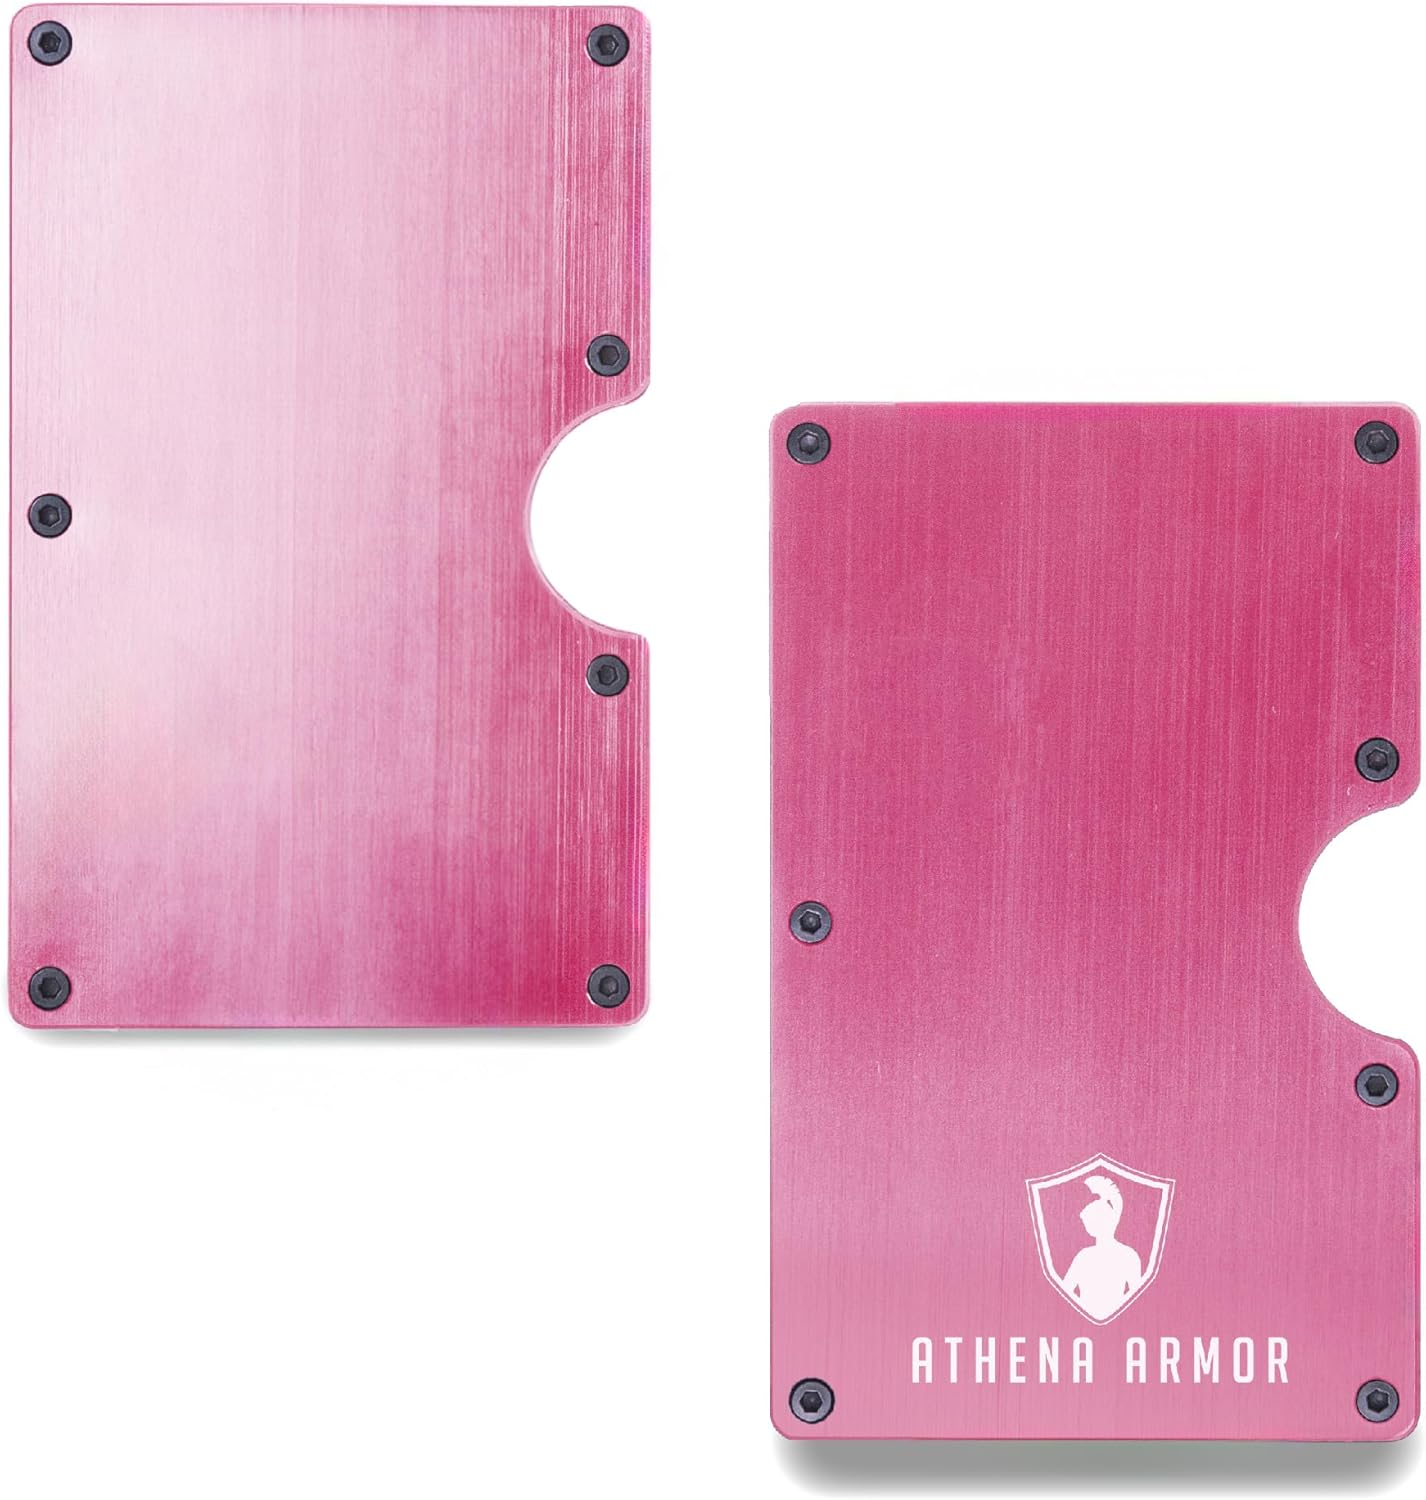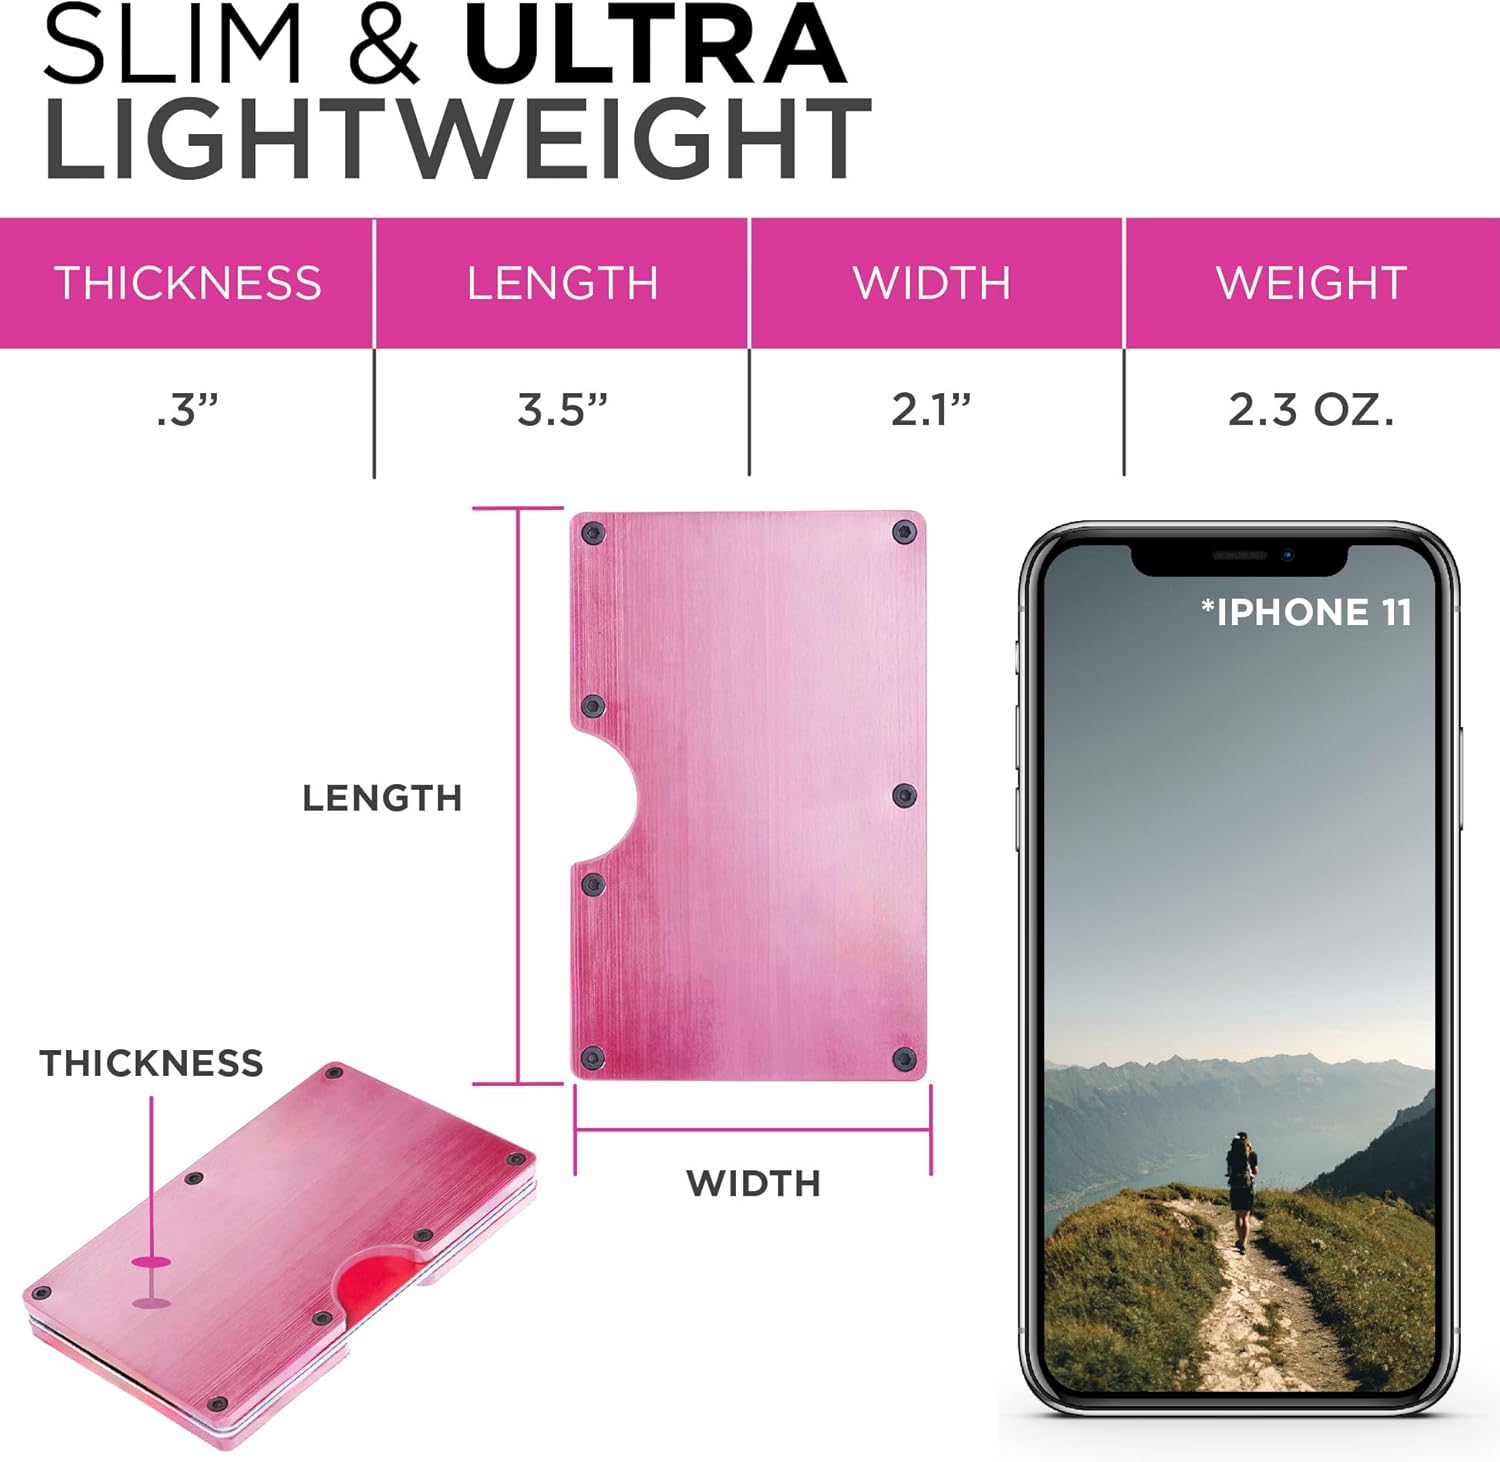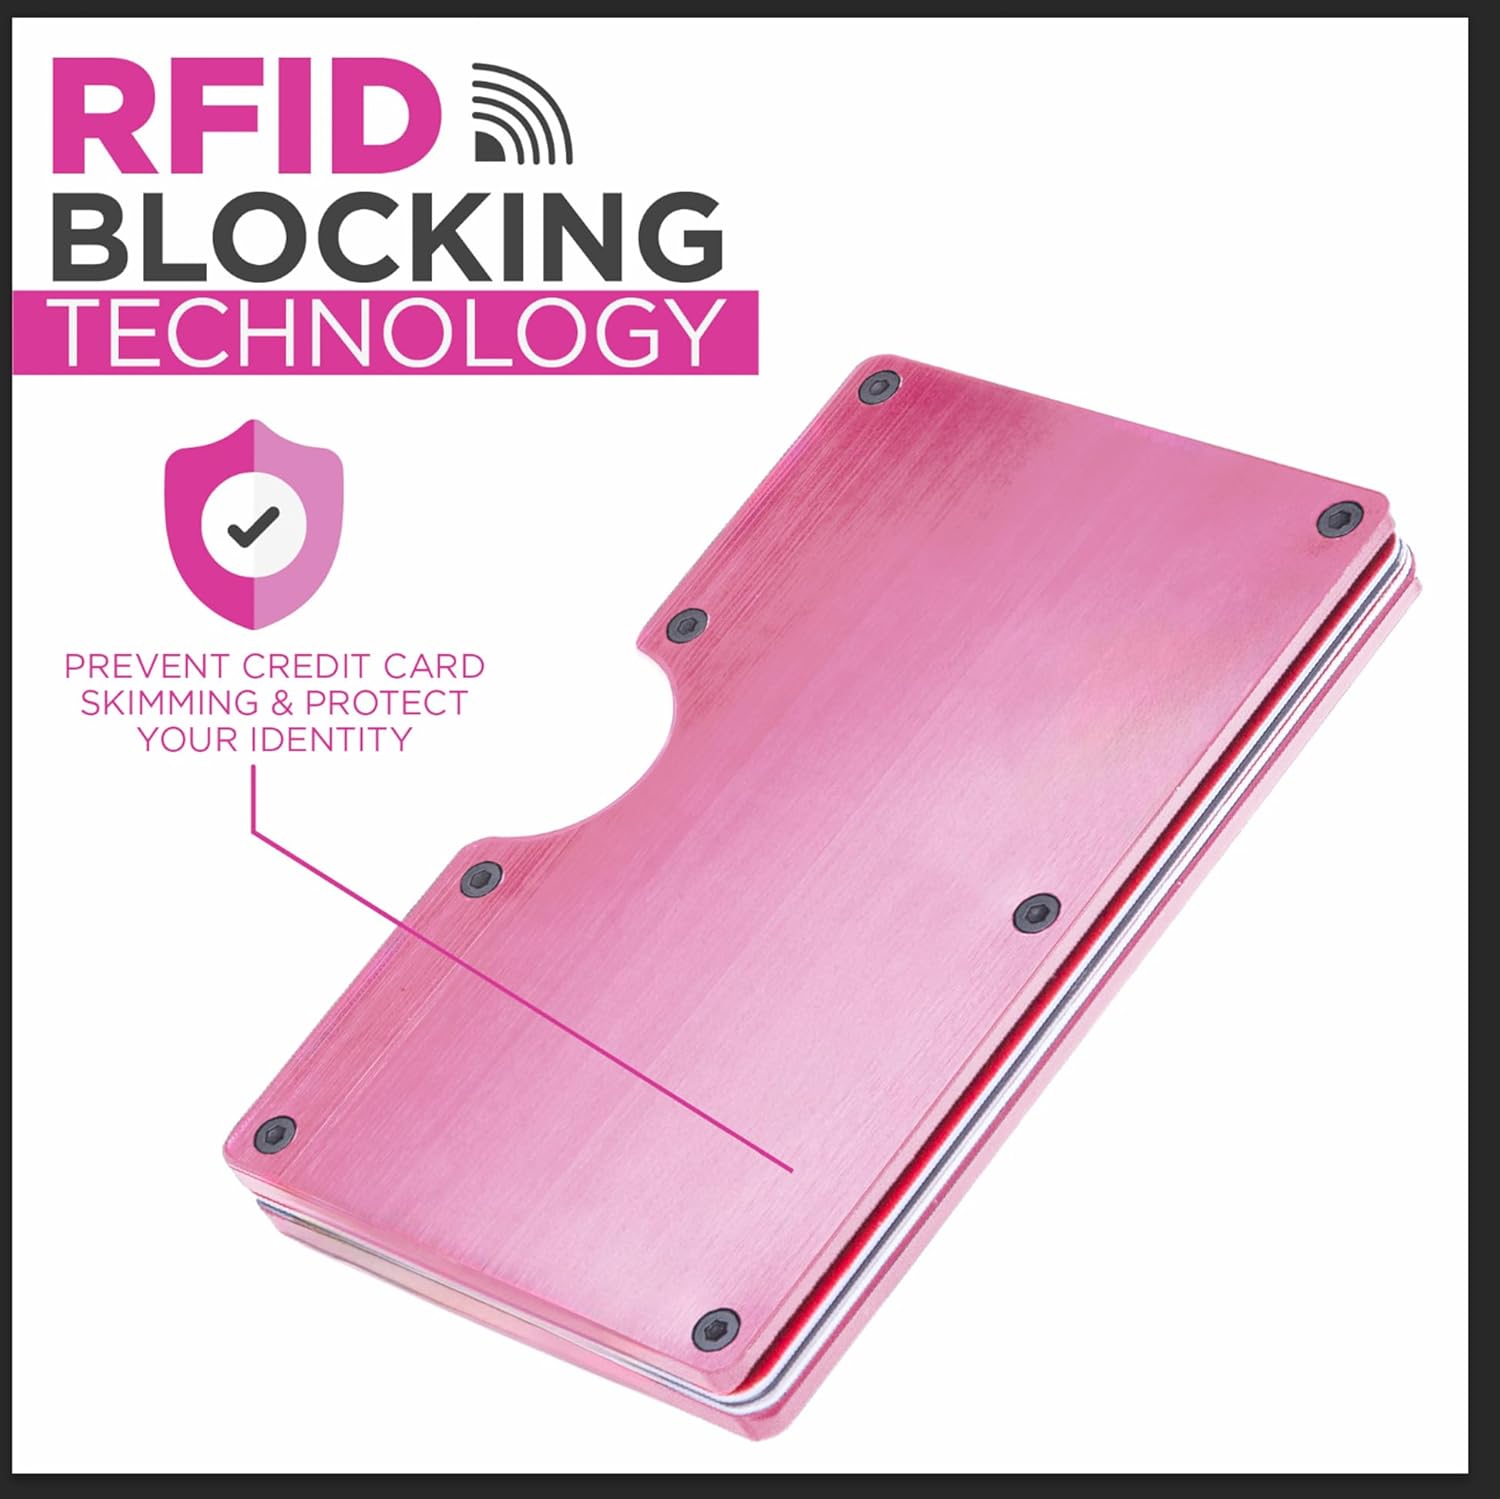
SAVAGE SPARTAN Athena Armor Women's Minimalist Wallet - Small Slim RFID Blocking Lightweight Aluminum Metal Credit Card Holder with Thin Compact Wallet for Ladies (Pink)
Category: Office Products
Athena Armor Slim Wallet
Features: ELASTIC WEBBING: Securely carry 1-12 cards comfortably, such as your driver's license, passport, credit, debit, insurance, social security and business cards. | ADVANCED THEFT PROTECTION: Military-grade RFID secure technology, engineered to block RFID signals to protect your private information and keep your credit card away from thieves' scanning devices. | BUILT TO LAST: Made of premium aluminum, its durable metal armour body is built to outlast any regular wallet, clutch or coin purse you’ve ever owned. | ELIMINATE BULK INSIDE YOUR PURSE – This minimalist female card holder is much thinner and lighter than regular leather wallets, fitting into your handbag and front pocket easily. | THE PERFECT PRESENT: Luxury gift box included. Treat yourself or loved one (girlfriend, sister, wife or mom) for any special occasion or Holiday, including Christmas, birthdays, Mother’s Day, Valentine’s Day or an anniversary.